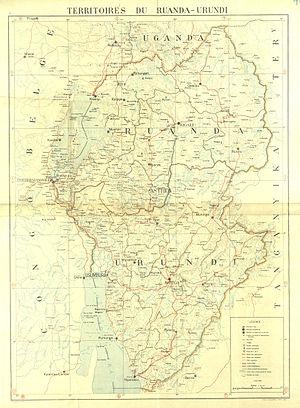
Territoires du Ruanda-Urundi
Les compétences coloniales de la Cour de cassation belge prennent effet dès 1924 par remplacement du Conseil supérieur. Ces compétences prennent fin suite à l’indépendance du Congo en 1960.